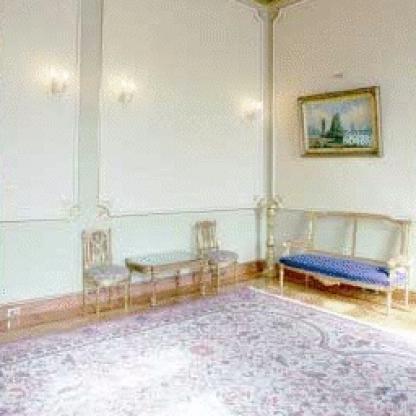
Scene: Indoor